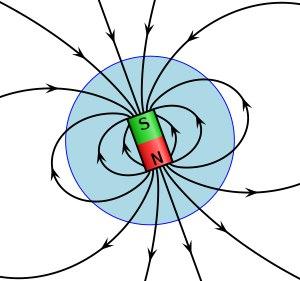
Le champ magnétique terrestre, aussi appelé bouclier terrestre, est un champ magnétique présent dans un vaste espace autour de la Terre ainsi que dans la croûte et le manteau. Il a son origine dans le noyau externe, par un mécanisme de dynamo auto-excitée.